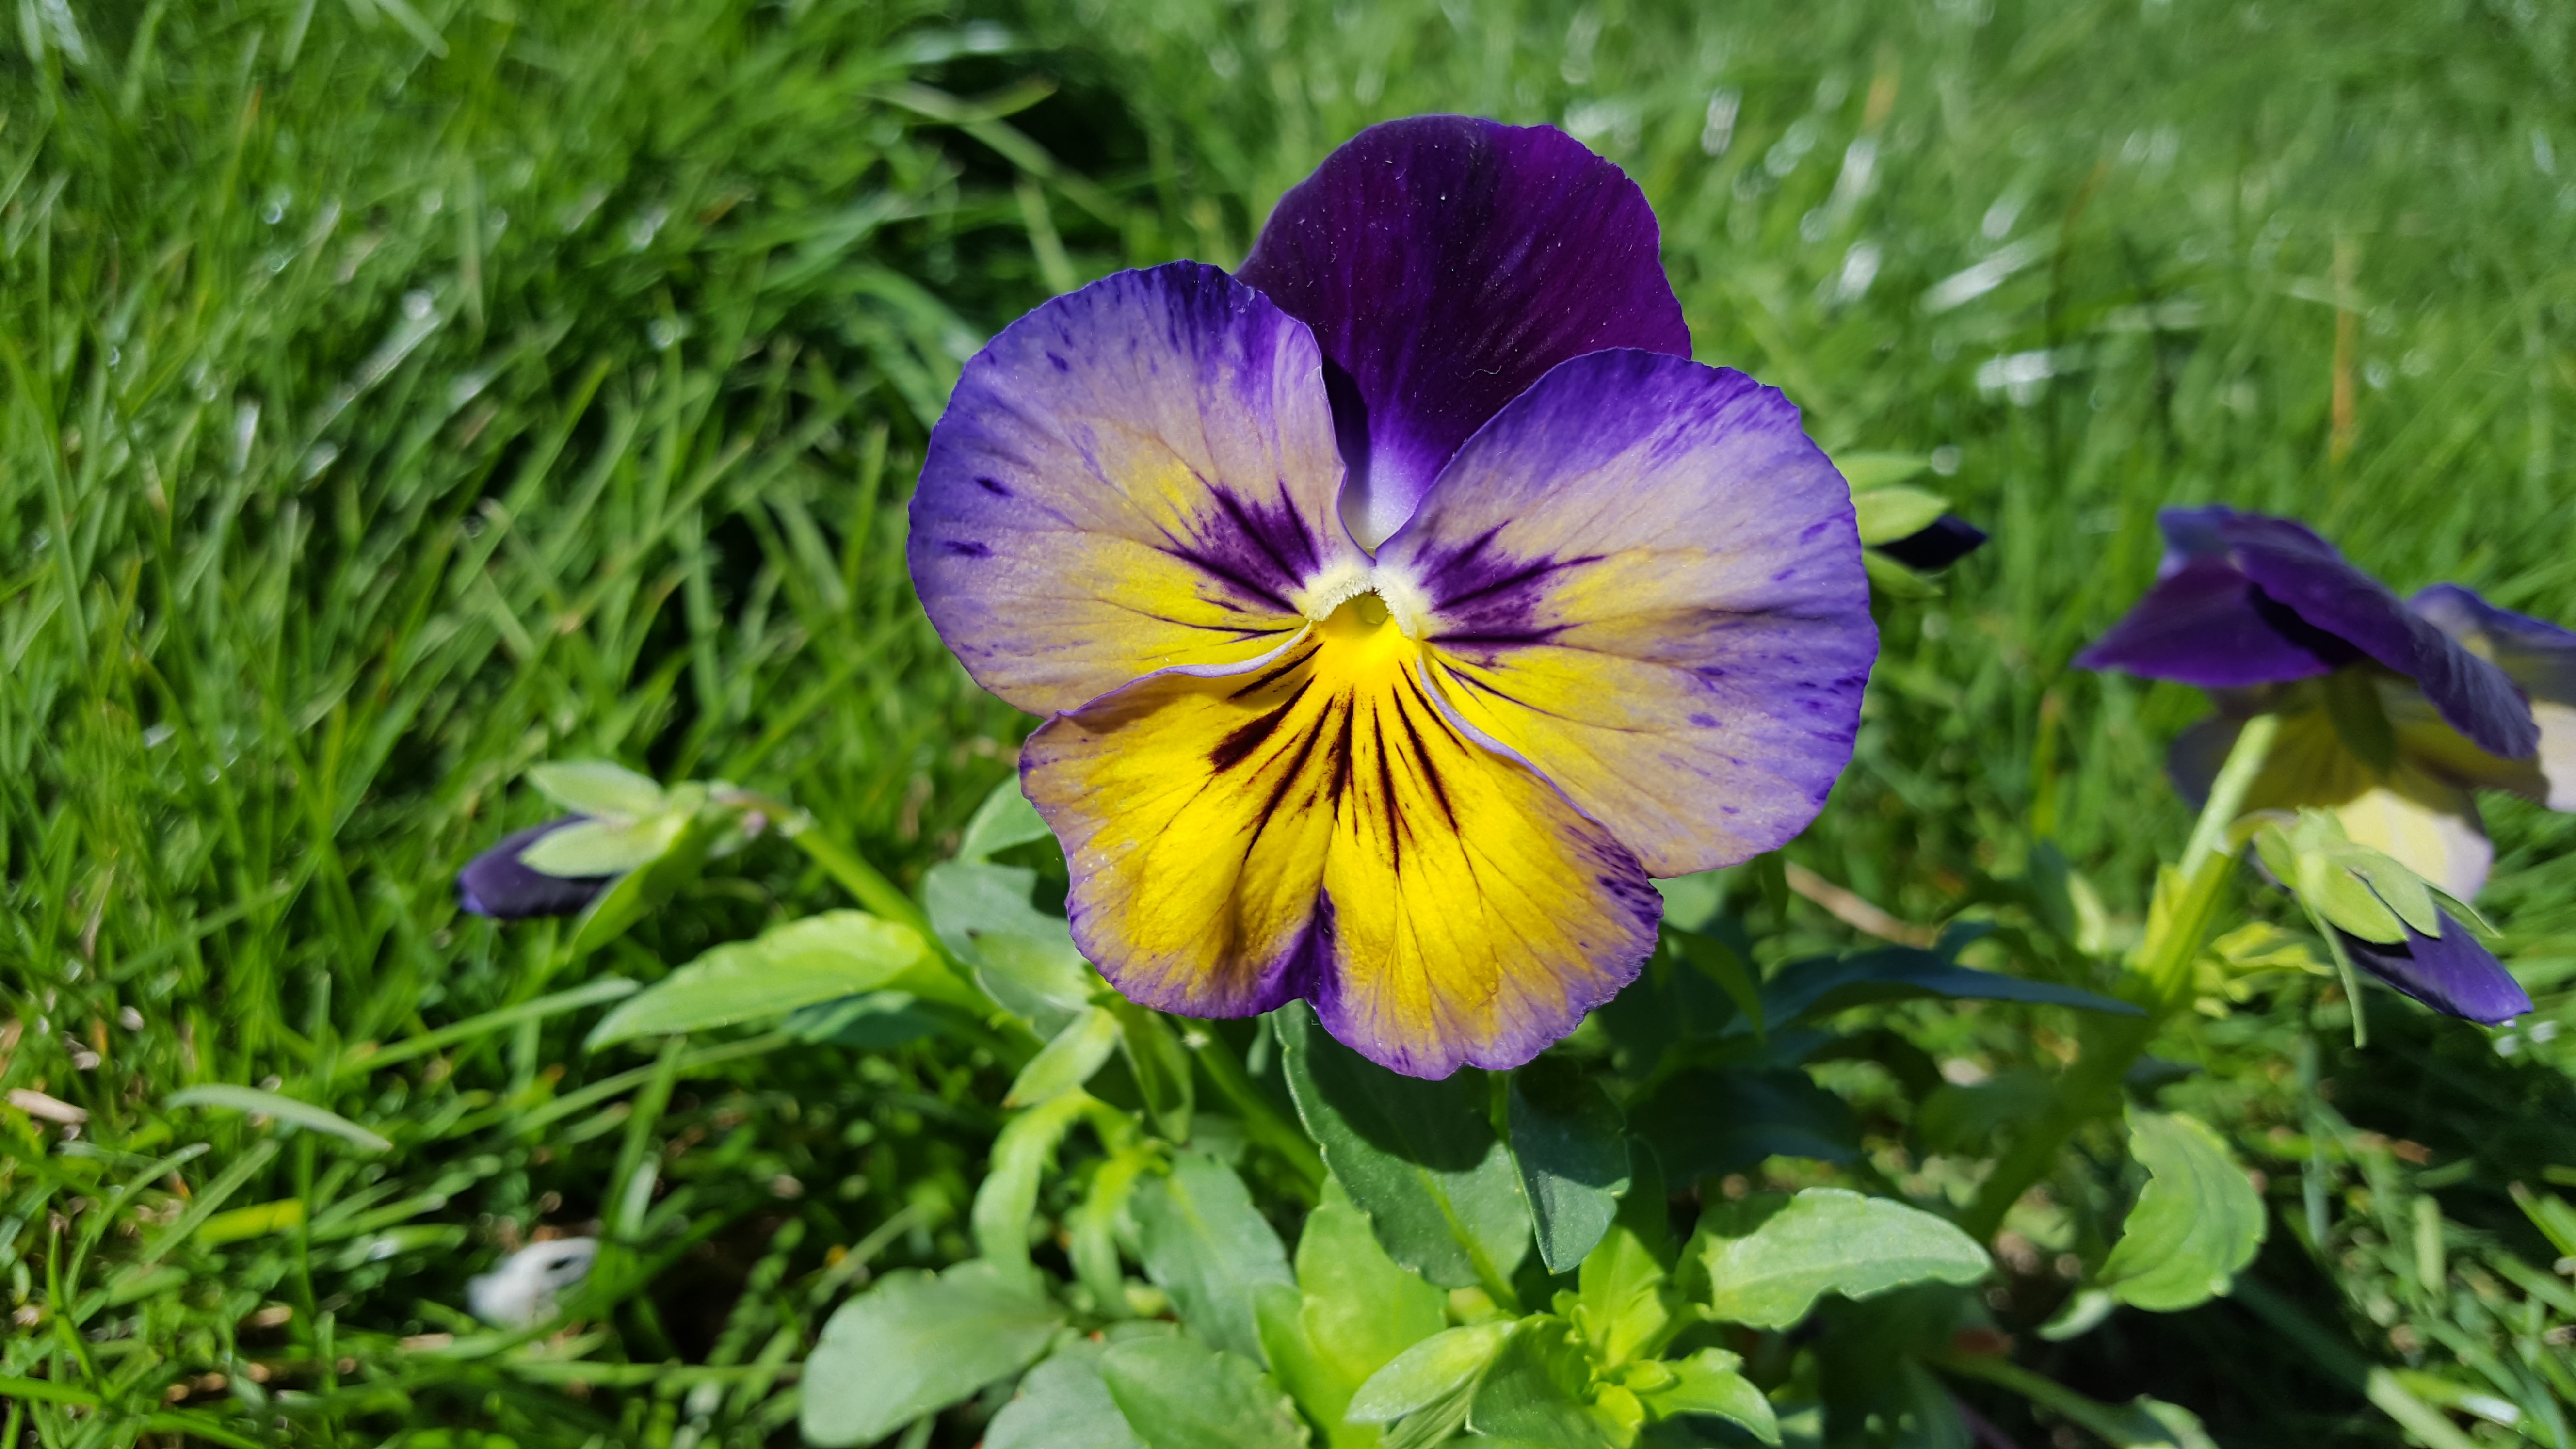
nature, plant, field, meadow, flower, floral, spring, botany, yellow, garden, flora, wildflower, gardening, tricolor, viola, pansies, macro photography, pansy, flowering plant, garden pansy, purple pansy, annual plant, land plant, violet family, pansy flower, viola tricolor, flower pansy, images of pansies, pansy picture, pansy plant, pansies images, pansy colors, pictures of pansies, perennial pansies, images of pansy flowers, pansy pictures, pansy garden, image of pansy